Kristine Church, Falun

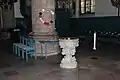
Christening font

The balcony organ was built 1905 - 1906 by E A Setterquist and son, Örebro. It was restored 1979 - 80 by A Magnusson's organ works in Mölndal and is entire in its original form. The organ in the lower sanctuary was built by Magnusson's organ works and was inaugurated in 1982. In tone and outer design it is built similar to a baroque organ and thus harmonizes with the rest of the church. The nearest prototype is the organ built by the famous Johan Niclas Cahman in the Kristine Church 1724. Out of the new organ's 1.905 pipes almost 300 come from the organ from 1724.